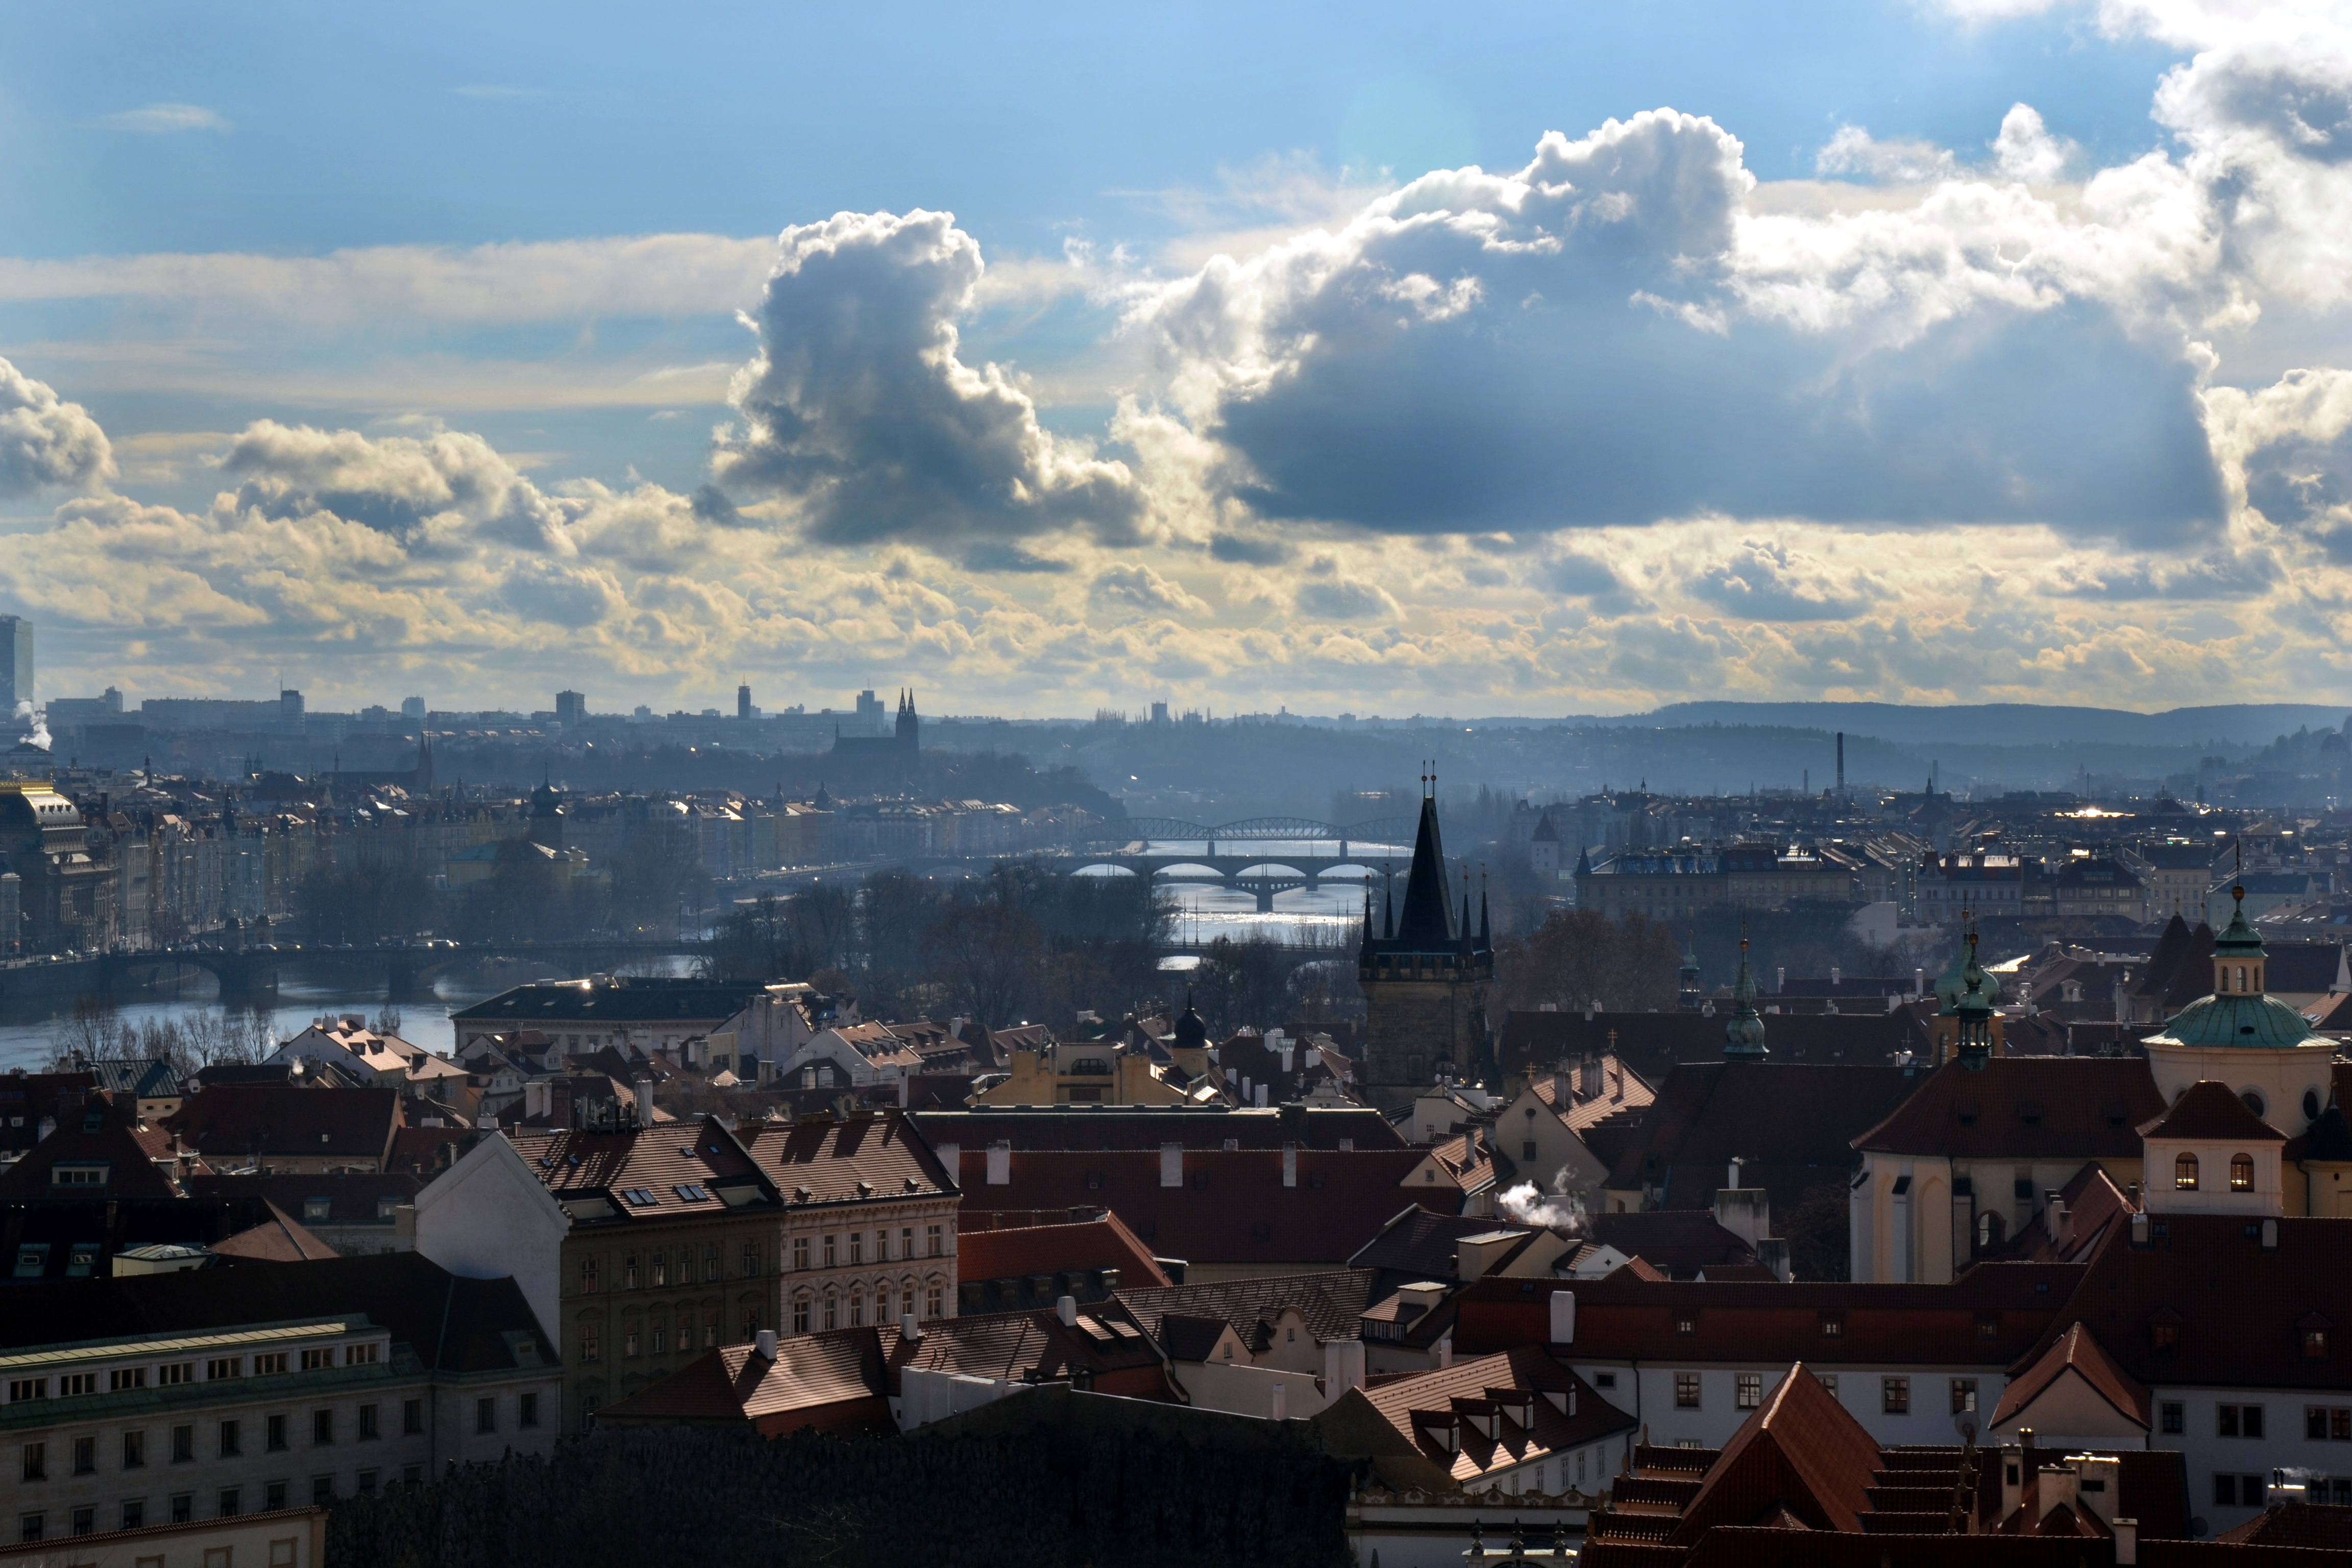
horizon, cloud, sky, sun, skyline, morning, town, dawn, city, skyscraper, river, cityscape, panorama, downtown, dusk, europe, evening, prague, capital, clouds, czech republic, moldova, aerial photography, urban area, human settlement, atmosphere of earth